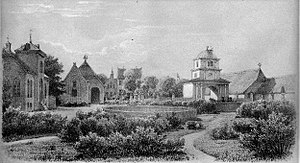
Nørre Vosborg / Historie
Herregården Nørre Vosborg omkring 1867
Nørre Vosborg er en herregård syd for Vemb i Ulfborg Sogn, Holstebro Kommune, Region Midtjylland, tidligere Ulfborg Herred, Ringkøbing Amt.